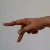
The image shows a hand gesture representing the letter 'P' in Indian Sign Language.